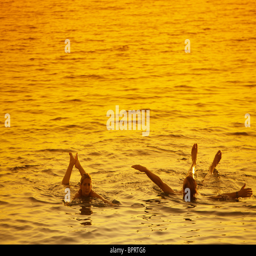
people floating in the dead sea at sunset